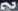
Number: 2